Trams in Turku

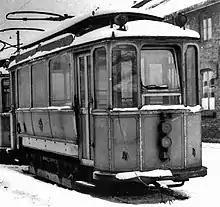
ASEA/AEG-built tram number 4 from 1908, photographed 1952.

Due to the city's population increase, the idea of building a tramway in Turku resurfaced during the first years of the 20th century. Building an electrically powered tramway for the city was first proposed in 1905, but due to the lack of local experience in constructing such a system, foreign companies were selected to construct the service. Germany-based AEG, who also owned the electricity plant in Turku, eventually reached an agreement with the city for building a tram network and operating it for forty years, the city having an option to buy the operations after ten years and thereon between five-year intervals.